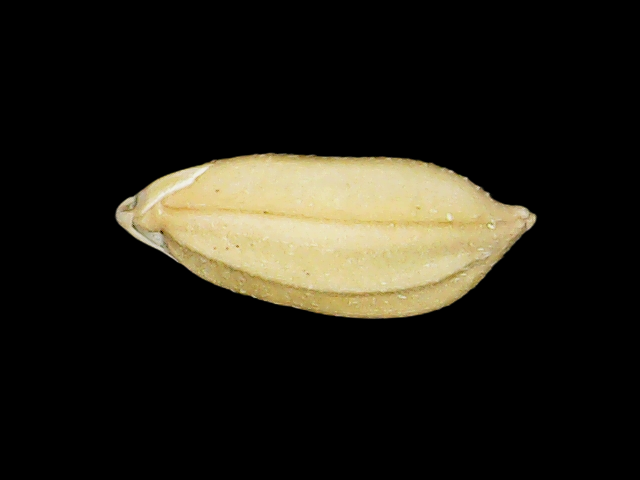
Rice variety: Binadhan08